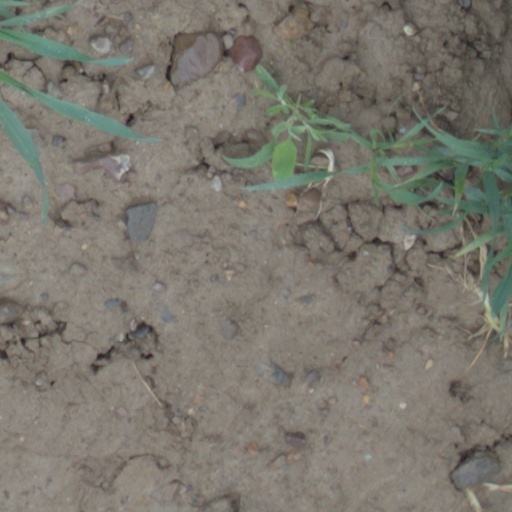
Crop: wheat